List of largest cities and towns in Turkey

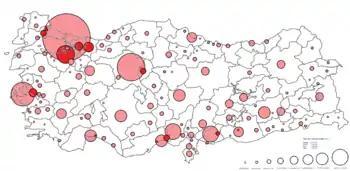
Turkey's cities population map as of 2012

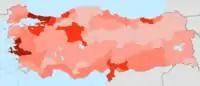
Turkey population density map by province as of 2014

This is a list of the largest cities and towns in Turkey by population, which includes cities and towns that are provincial capitals or have a population of at least 7,000. The total population of Turkey is 85,279,553 according to the 2023 estimate, making it the 18th most populated country in the world.